Andi Spicer

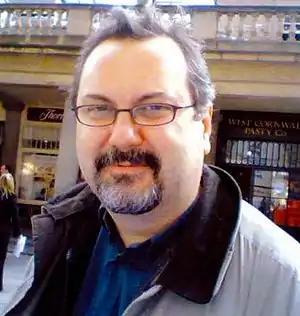
Andi Spicer in London, circa 2004

Andrew John Preston "Andi" Spicer (1959 – 30 April 2020) was an English electroacoustic classical music composer who used electronics (see Electronic Music) in his compositions.